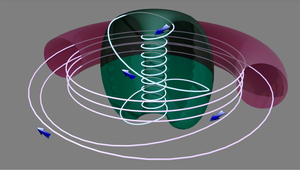
schém&amp
Un tokamak sphérique est un dispositif de confinement magnétique de plasma de type tokamak permettant d'obtenir des réactions de fusions de nucléons. Un tokamak sphérique a un solénoïde central beaucoup plus fin qu'un tokamak classique. Une telle installation serait susceptible d'être utilisée pour produire de l'électricité.